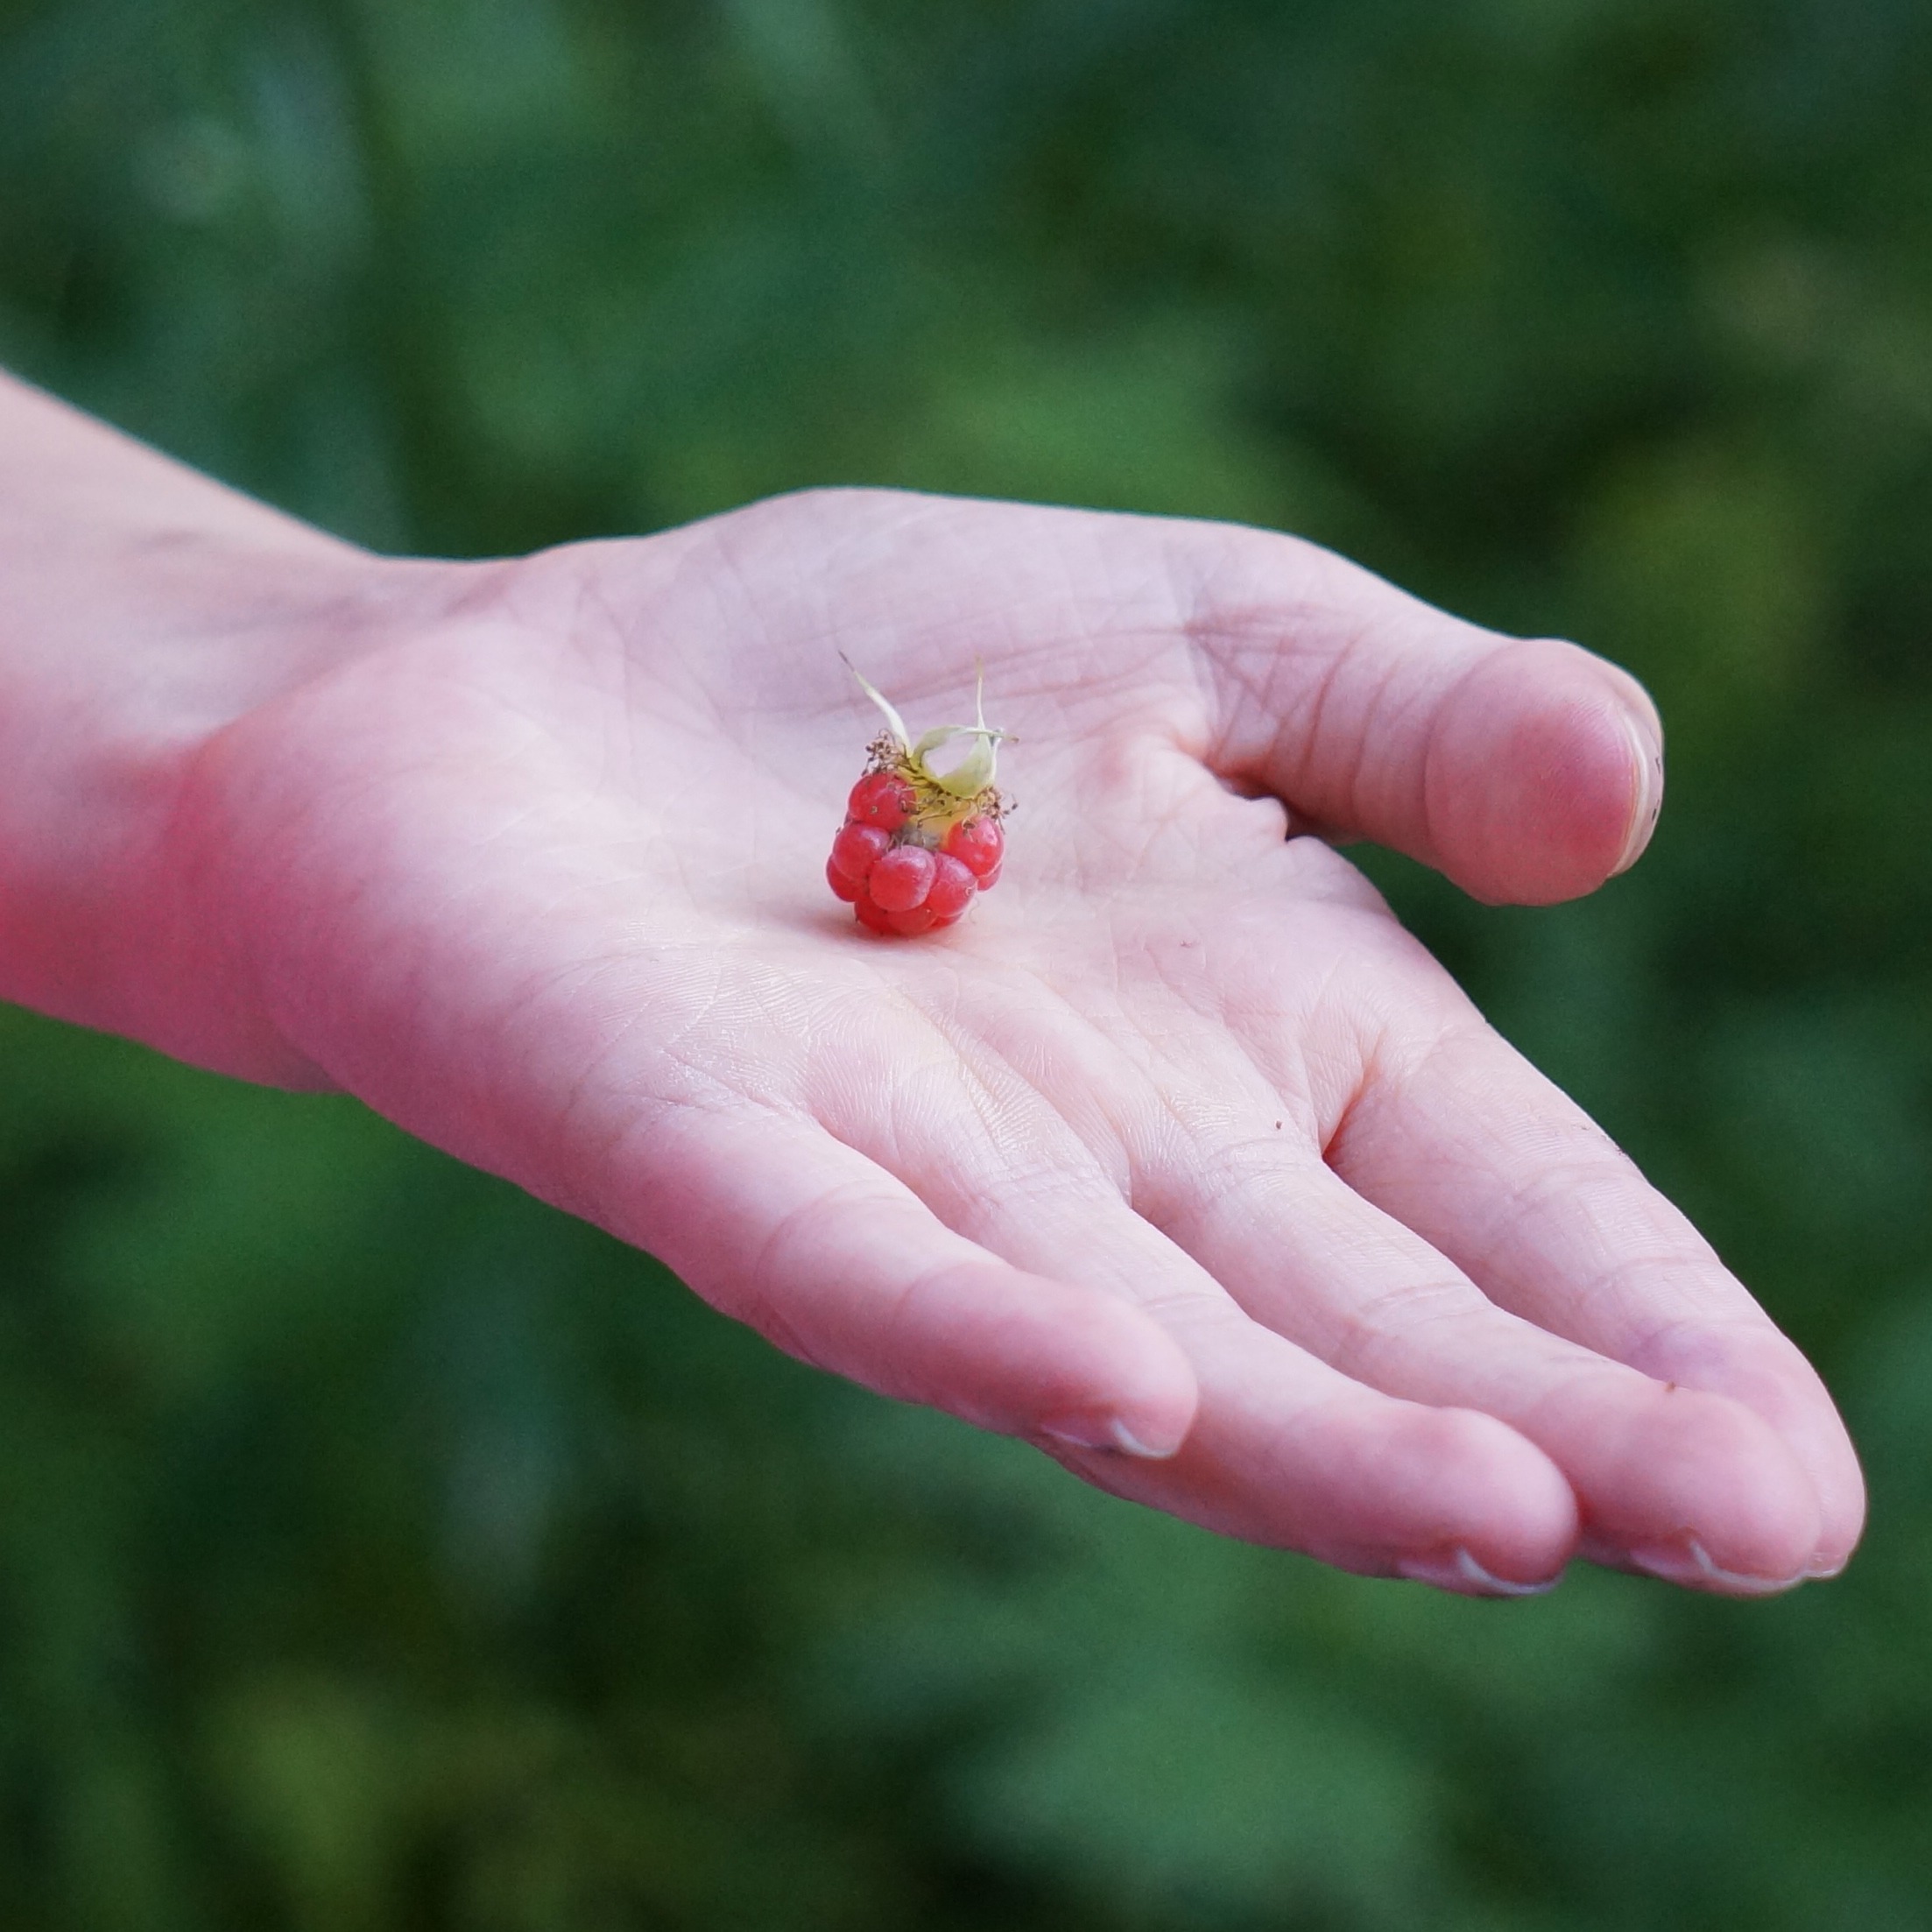
hand, grass, plant, berry, leaf, flower, petal, finger, green, red, produce, flora, close up, please, macro photography, flowering plant, land plant, raspberry handed, i ll give you